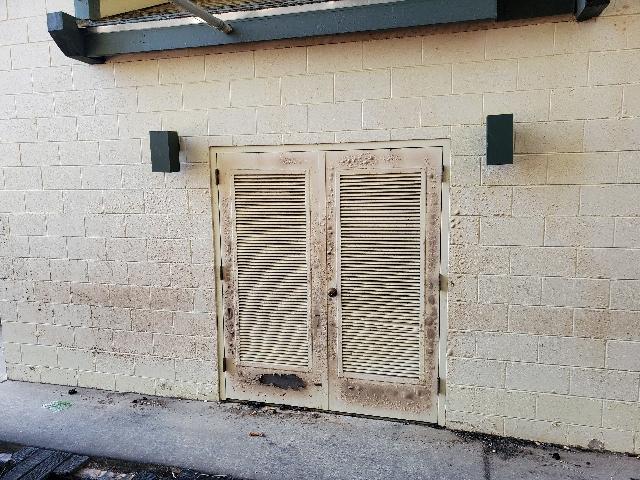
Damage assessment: affected